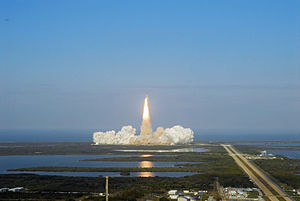
STS-133 / Missionen
Opsendelsen af Discovery 24. februar 2011 fra Kennedy Space Center.
STS-133 var rumfærgen Discoverys 39. og sidste rummission, den blev opsendt d. 24. februar 2011 kl 4:53 p.m. EST, 22.53 dansk tid.